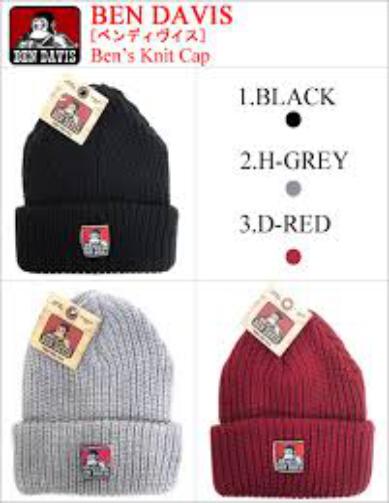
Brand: Ben Davis
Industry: Clothes